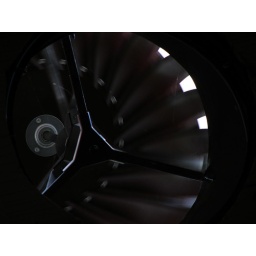
A picture of a whirly bird vent in the roof of a buildig